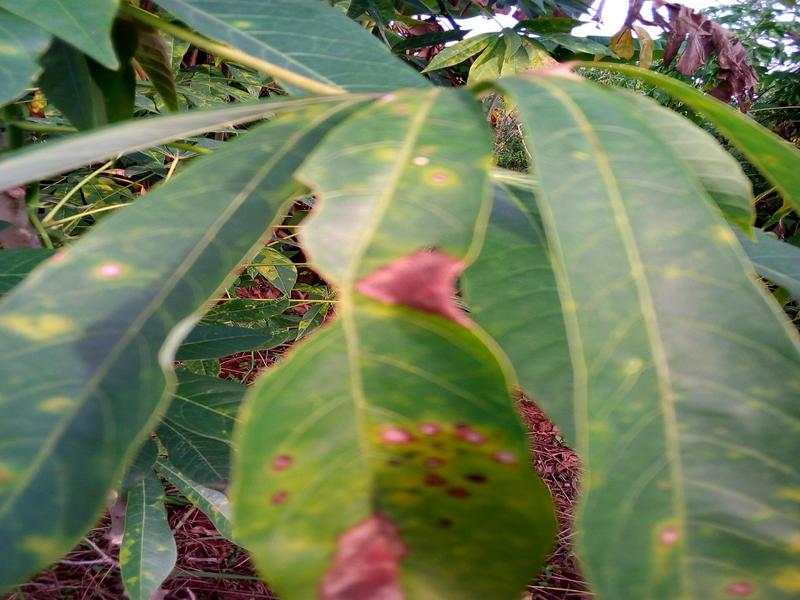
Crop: cassava
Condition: bacterial_blight